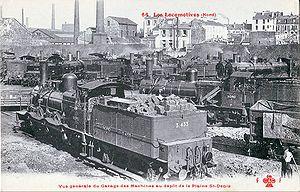
Carte postale ancienne éditée par CCCC - FF N°66 Les locomotives (Nord)
Le dépôt de La Plaine est une ancienne installation de la Compagnie des chemins de fer du Nord située 17 rue du Bailly, à Saint-Denis, à quelques kilomètres de la gare de Paris-Nord, mise en service en 1874 à La Plaine Saint-Denis afin d'entretenir et de gérer les locomotives à vapeur de la Compagnie.
La Compagnie du chemin de fer du Nord est une compagnie française qui exploite le réseau ferroviaire du Nord de la France de 1845 à 1938. Elle est créée le 20 septembre 1845 par le banquier James de Rothschild et ses associés, sous le nom de Compagnie du chemin de fer du Nord, pour exploiter la concession par l'État des lignes de Paris à la frontière belge par Lille et Valenciennes, avec des embranchements annexes. Elle gardera le nom de Compagnie du Chemin de fer du Nord malgré l'absorption d'autres compagnies du secteur Nord de la France. Elle acquiert rapidement une forte densité de réseau et de trafic, et sert de modèle aux autres grandes compagnies. Elle est une des principales composantes de la SNCF créée en 1938.
La ligne de Paris-Nord à Lille est l'une des grandes artères radiales du réseau ferré français. D'une longueur de 251 kilomètres, elle relie Paris à Lille, à travers les régions Île-de-France et Hauts-de-France. Tracée le plus souvent en fond de vallée ou en plaine dans le relief peu accentué du Nord de la France, cette grande radiale possède un profil plutôt favorable et un équipement de bon niveau, autorisant des vitesses assez élevées.